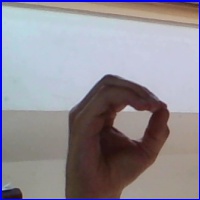
Letra: O